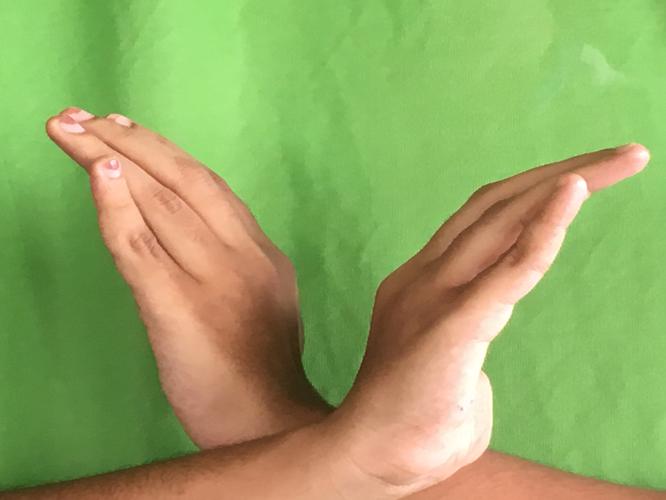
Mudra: Nagabandha
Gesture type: double_hand